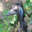
Label: bird